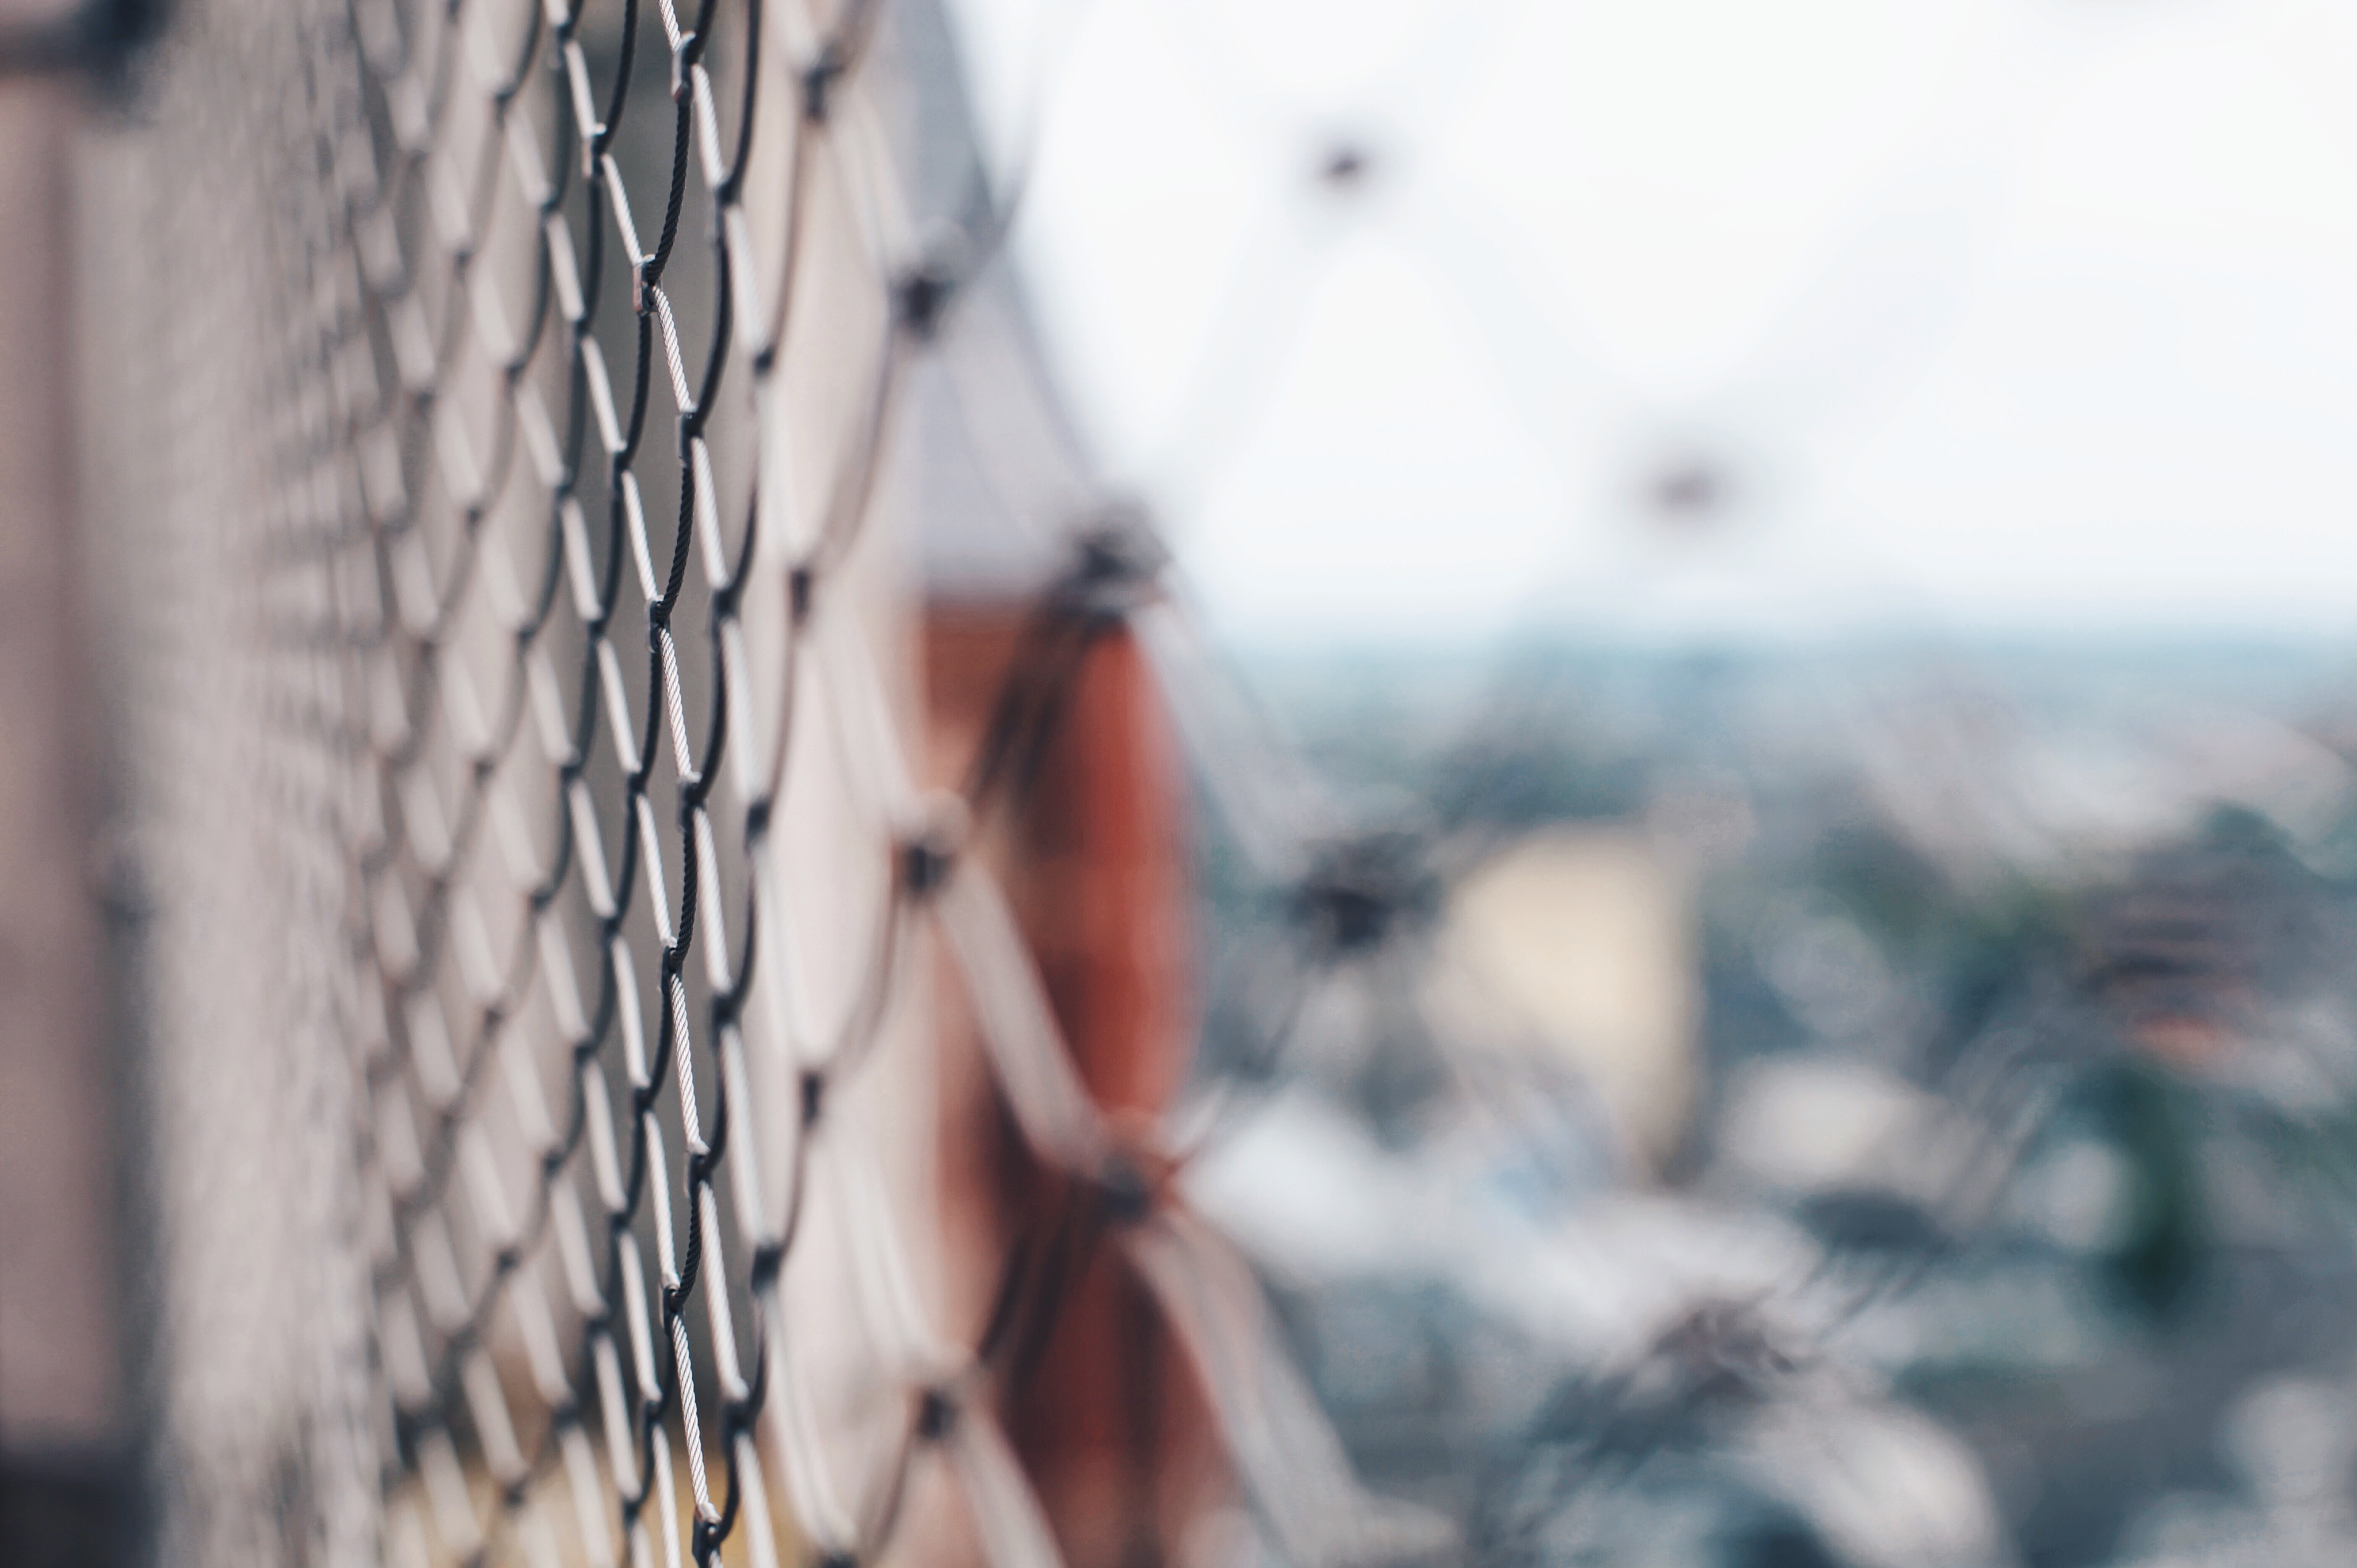
winter, fence, sunlight, spring, color, blue, season, chain link fence, depth of field, wire mesh